Timothy with his Grandmother Lois

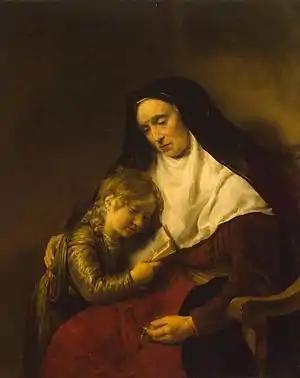
"Timothy with his Grandmother Lois" by Willem Drost

Timothy with his Grandmother Lois or The Prophetess Anna Teaching a Child is a 1650 or c. 1654 oil on canvas painting, attributed to Rembrandt until 1910 but since 1924 thought to be by Willem Drost. Its two titles refer to Timothy, Lois and Anna. It is now in the Hermitage Museum, in Saint Petersburg.